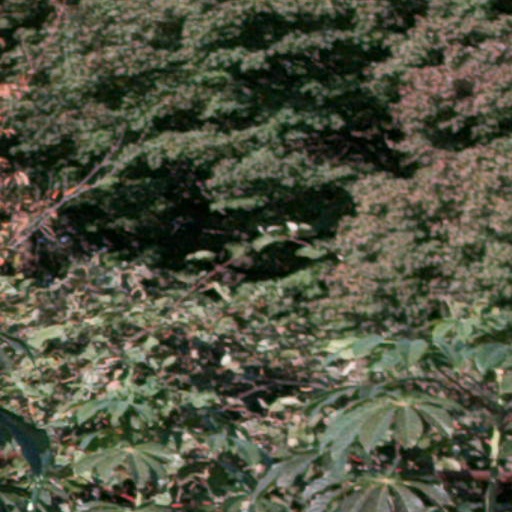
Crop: cassava